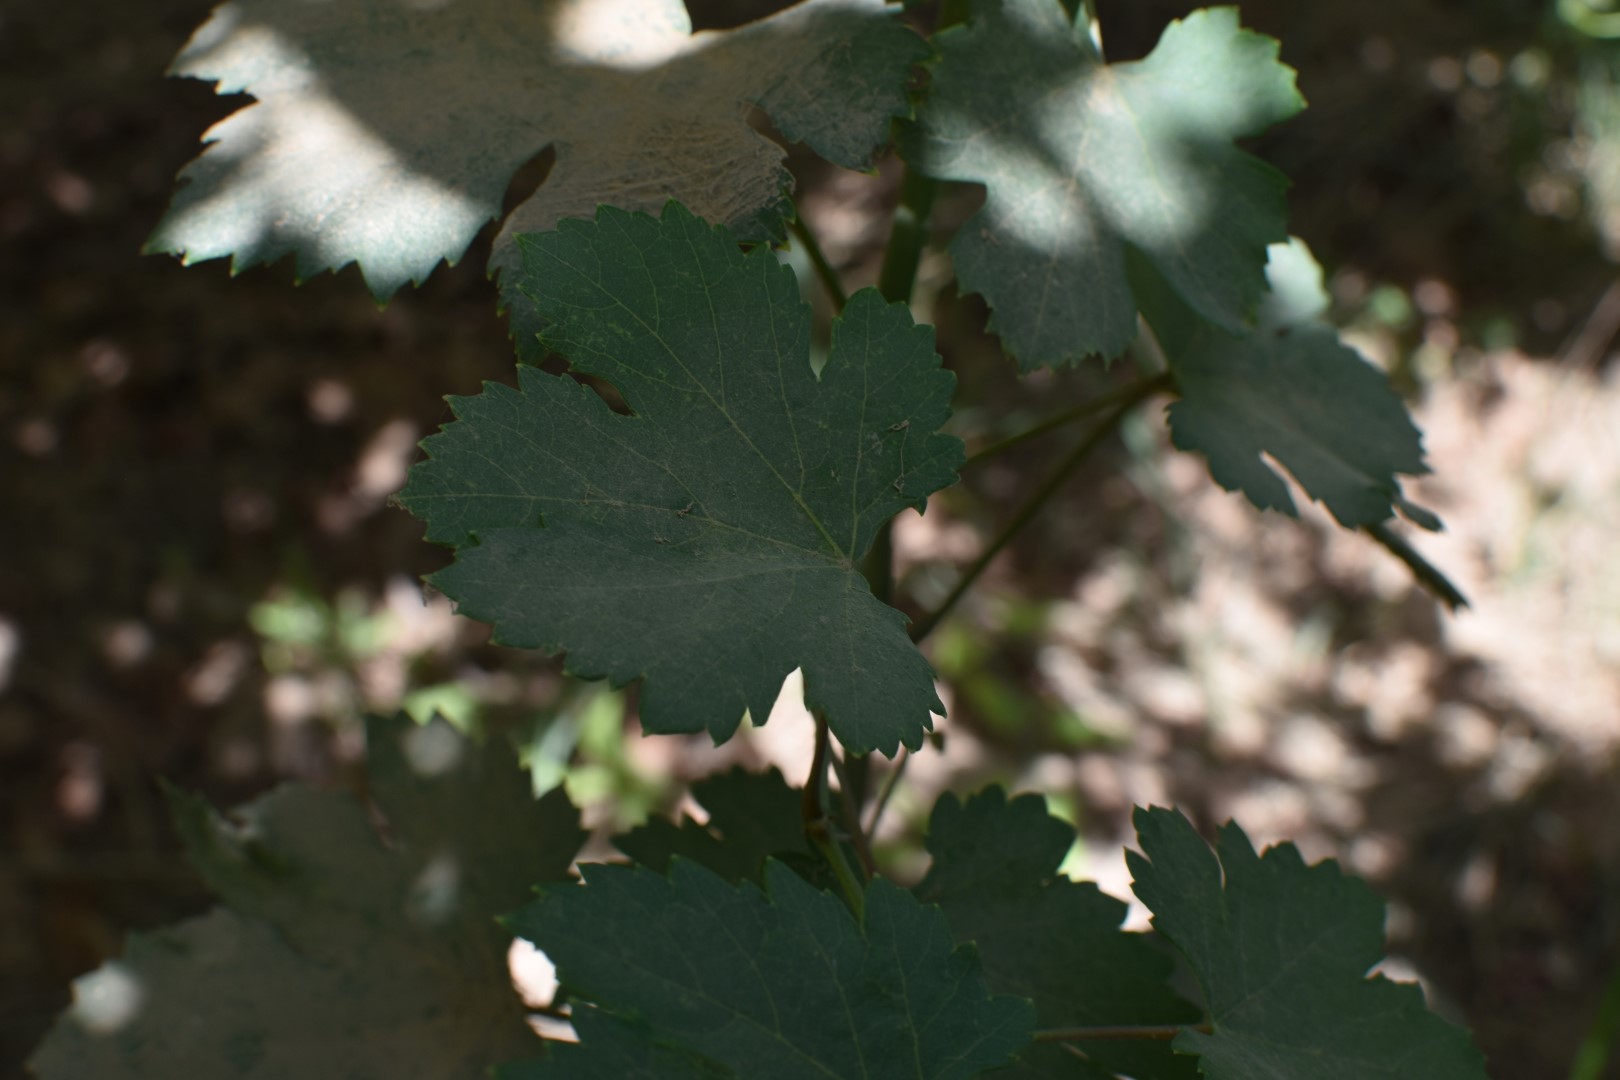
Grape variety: Halawani